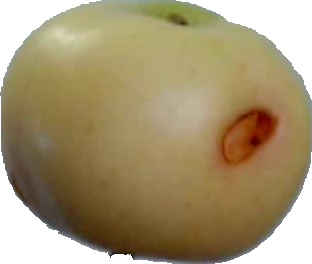
Label: apple_6